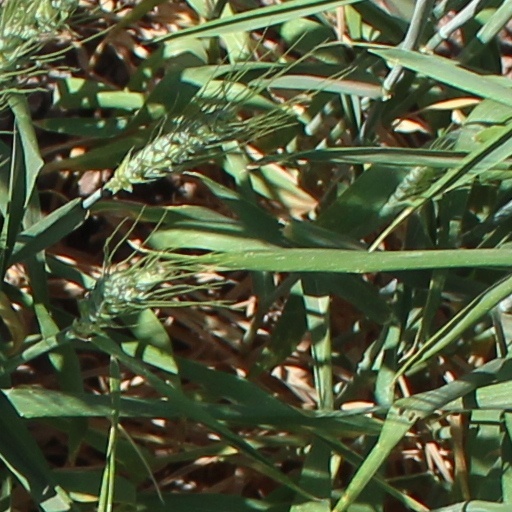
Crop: wheat